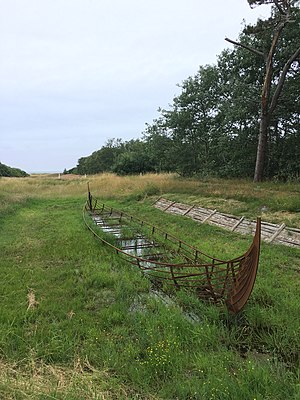
Kanhavekanalen
Projekt Danmarks Oldtid i Landskabet har sat  en vikingeskibsmodel til kaj i den gamle kanal
Kanhavekanalen var en gravet kanal, der i germansk jernalder blev anlagt på tværs af den smalle landtange der forbinder nordøen og sydøen på Samsø på langtangens smalleste sted fra Mårup Vig i vest til Stavns Fjord i øst. Kanalen, der er ca. 500 meter lang og 11 meter bred, er et fremragende stykke ingeniørarbejde, og kanalen kunne besejles af fartøjer med op til ca. 1 meters dybgang.